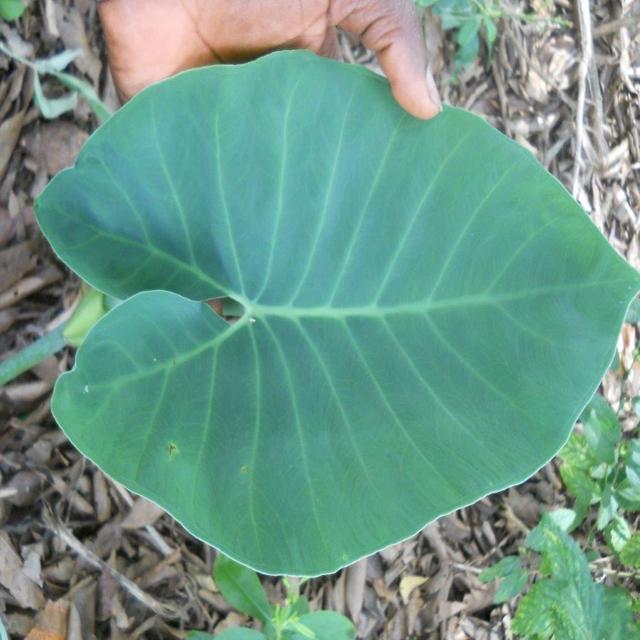
Label: Healthy